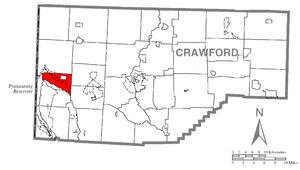
Pine Township est un township, situé au centre-ouest du comté de Crawford, en Pennsylvanie, aux États-Unis. En 2010, il comptait une population de 462 habitants.